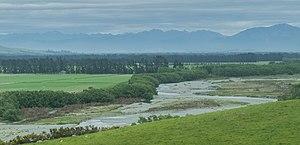
L'Oreti est un fleuve et l'un des plus longs cours d'eau de la Nouvelle-Zélande, situé dans le sud de l'île du Sud, dans le district de Southland, dans la région de Southland.